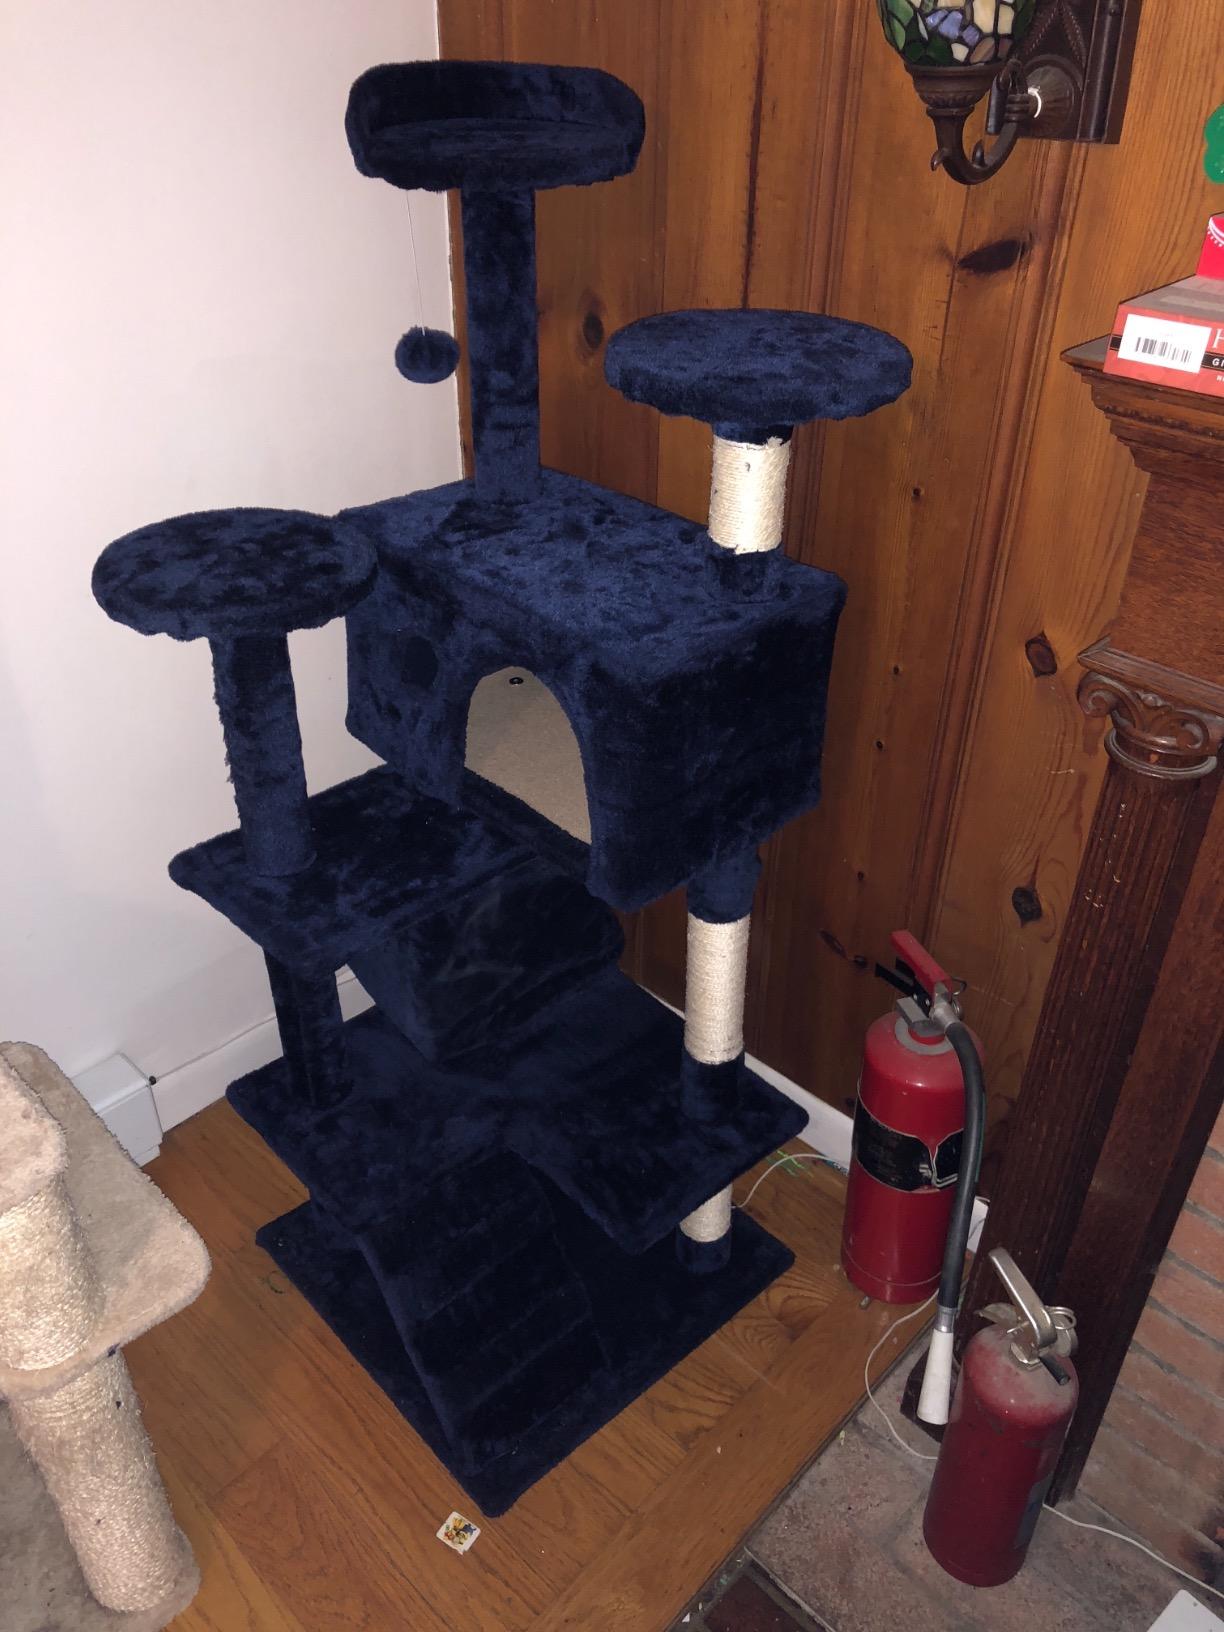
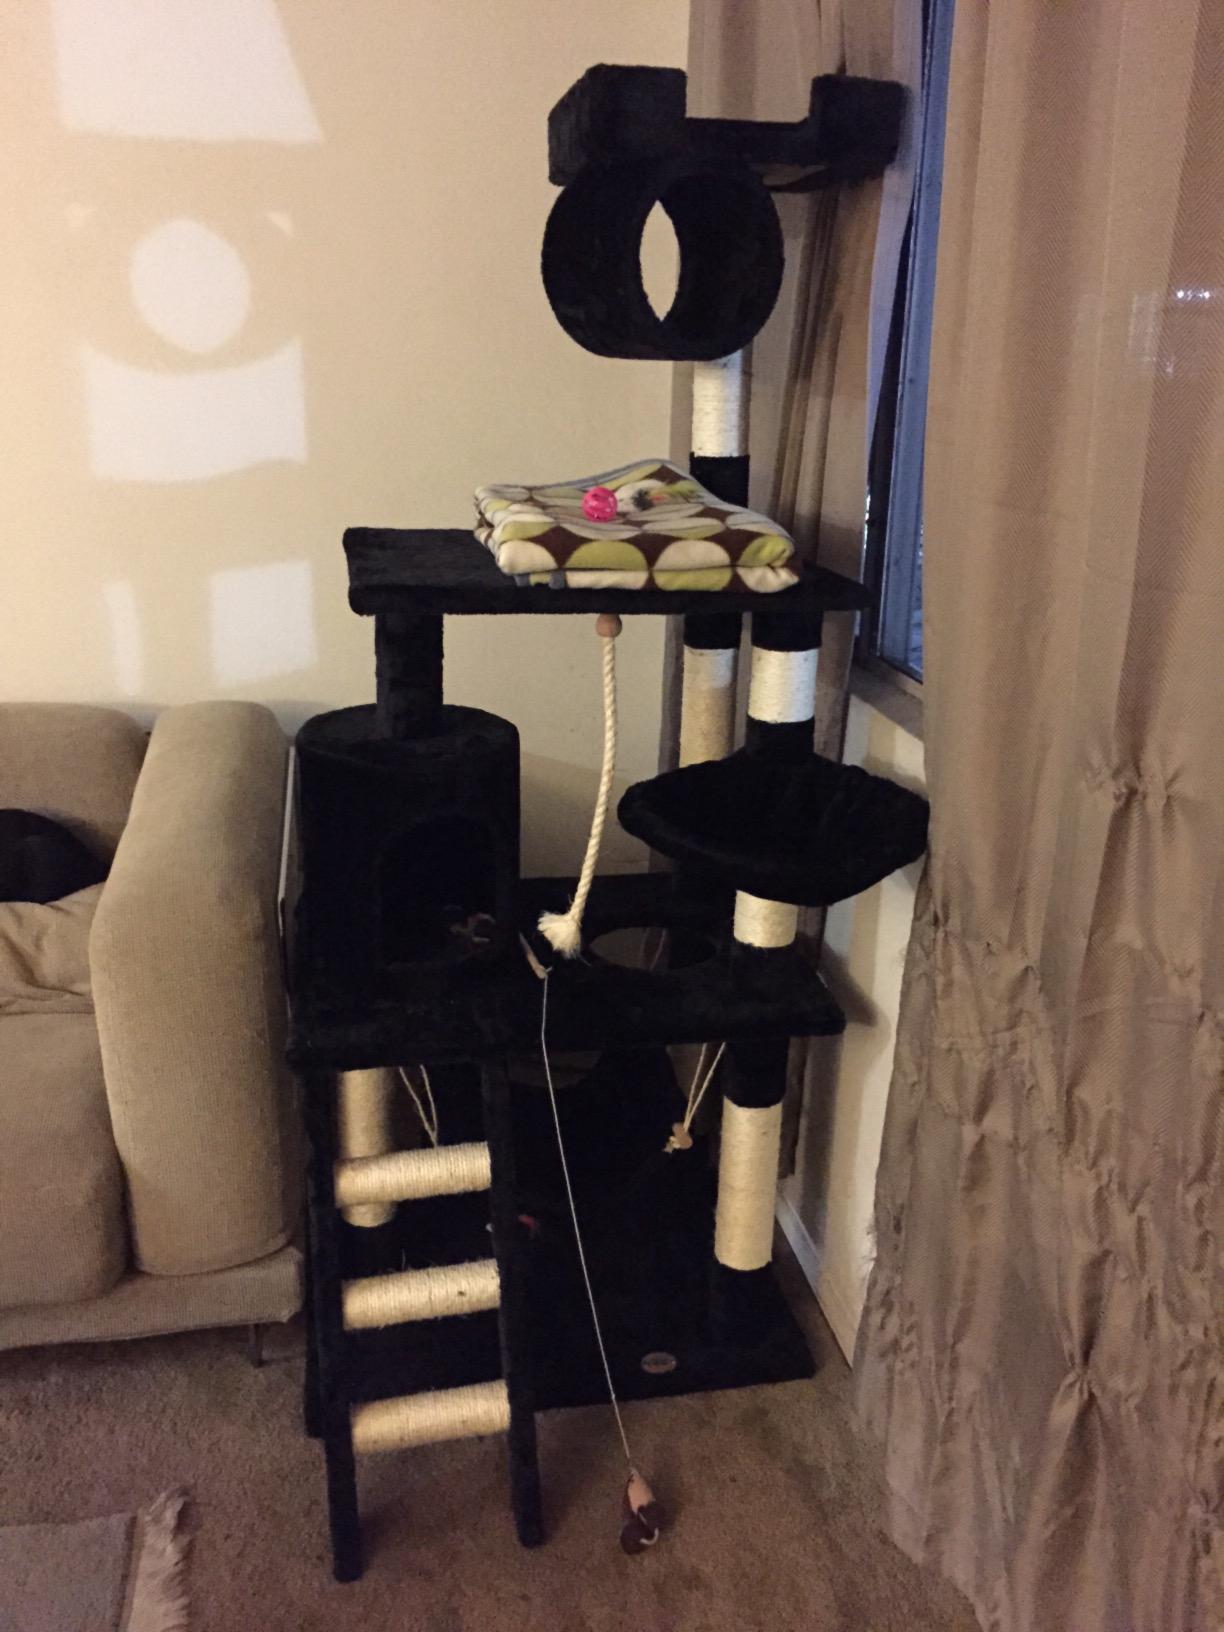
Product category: items_cat tree
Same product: no